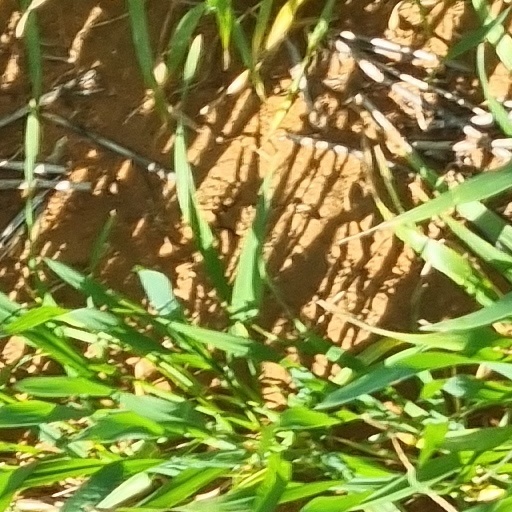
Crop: wheat